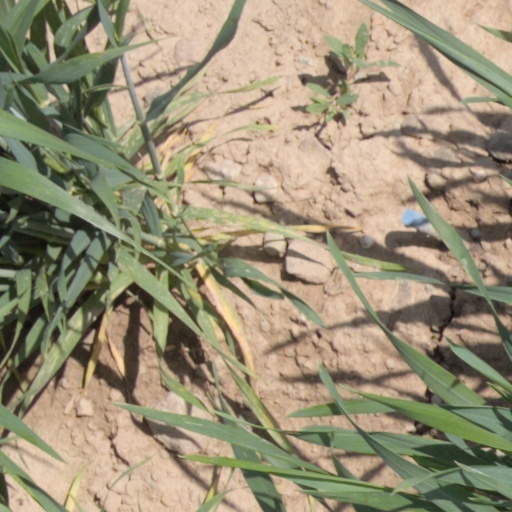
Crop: wheat